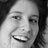
Emotion: happy